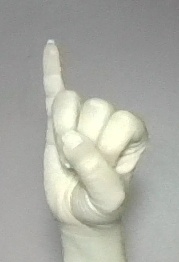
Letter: meem